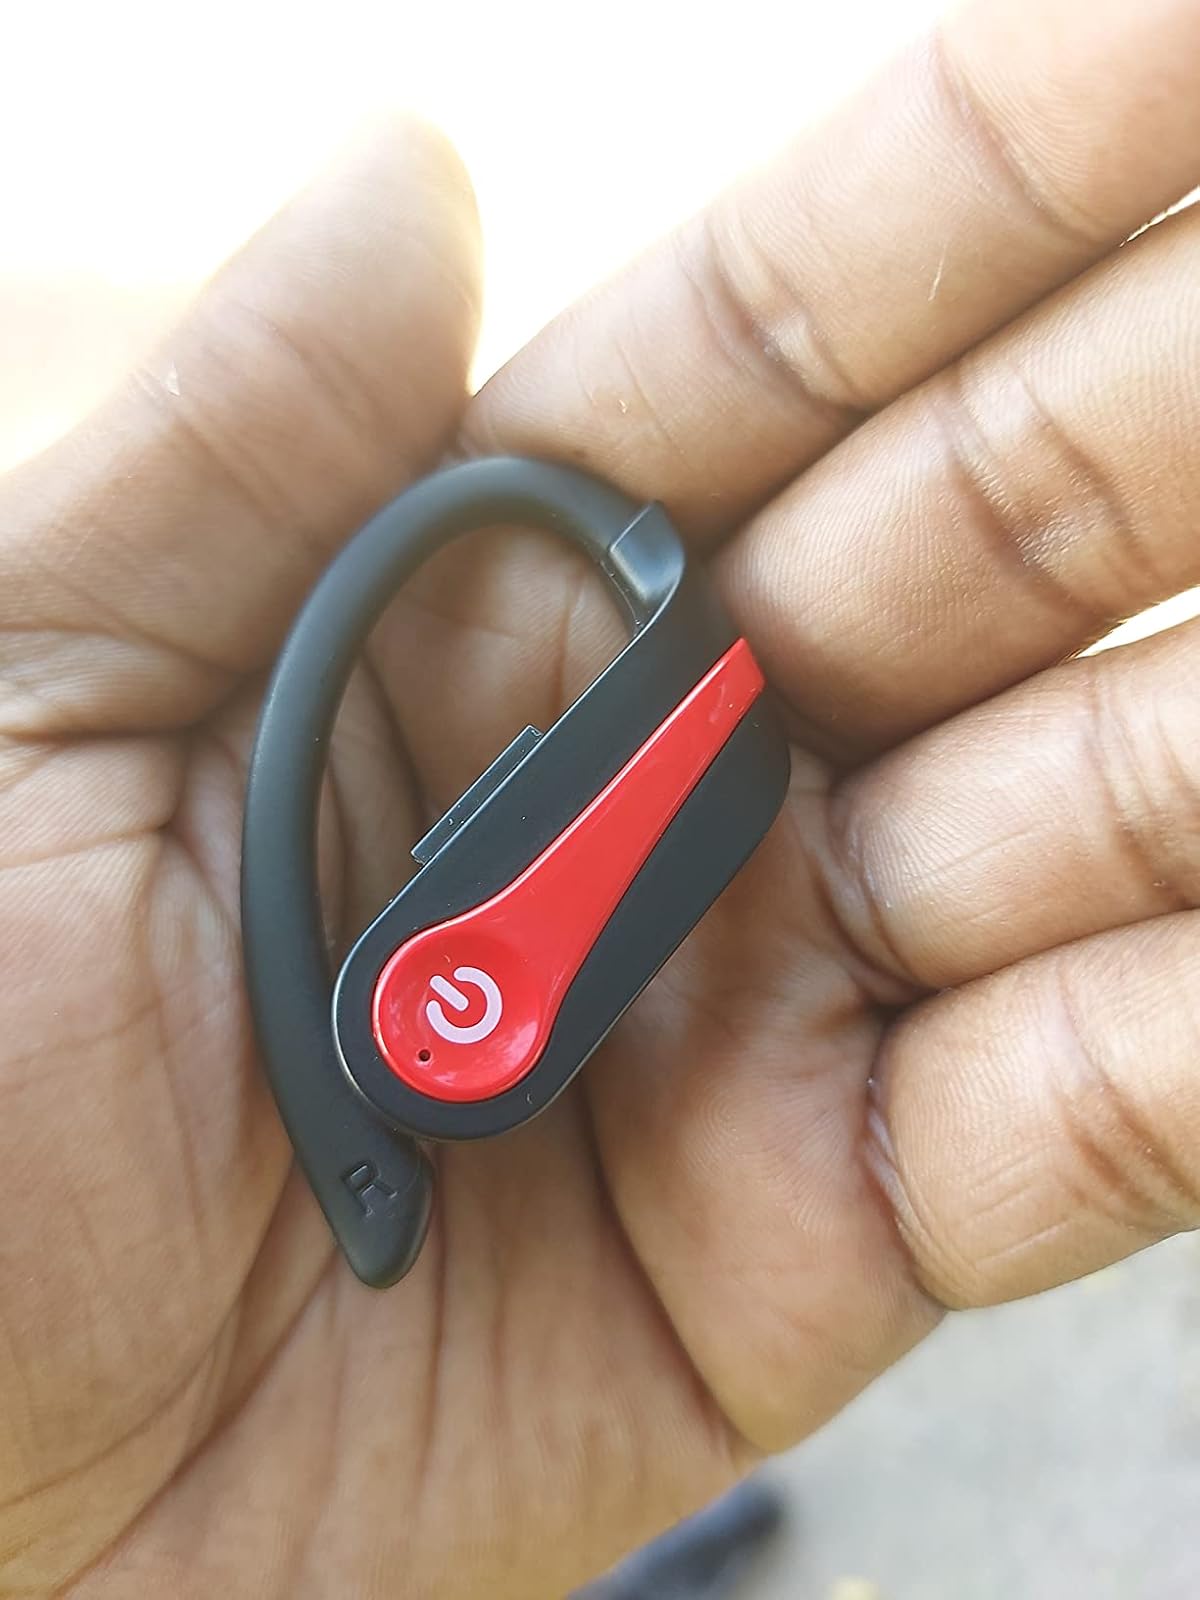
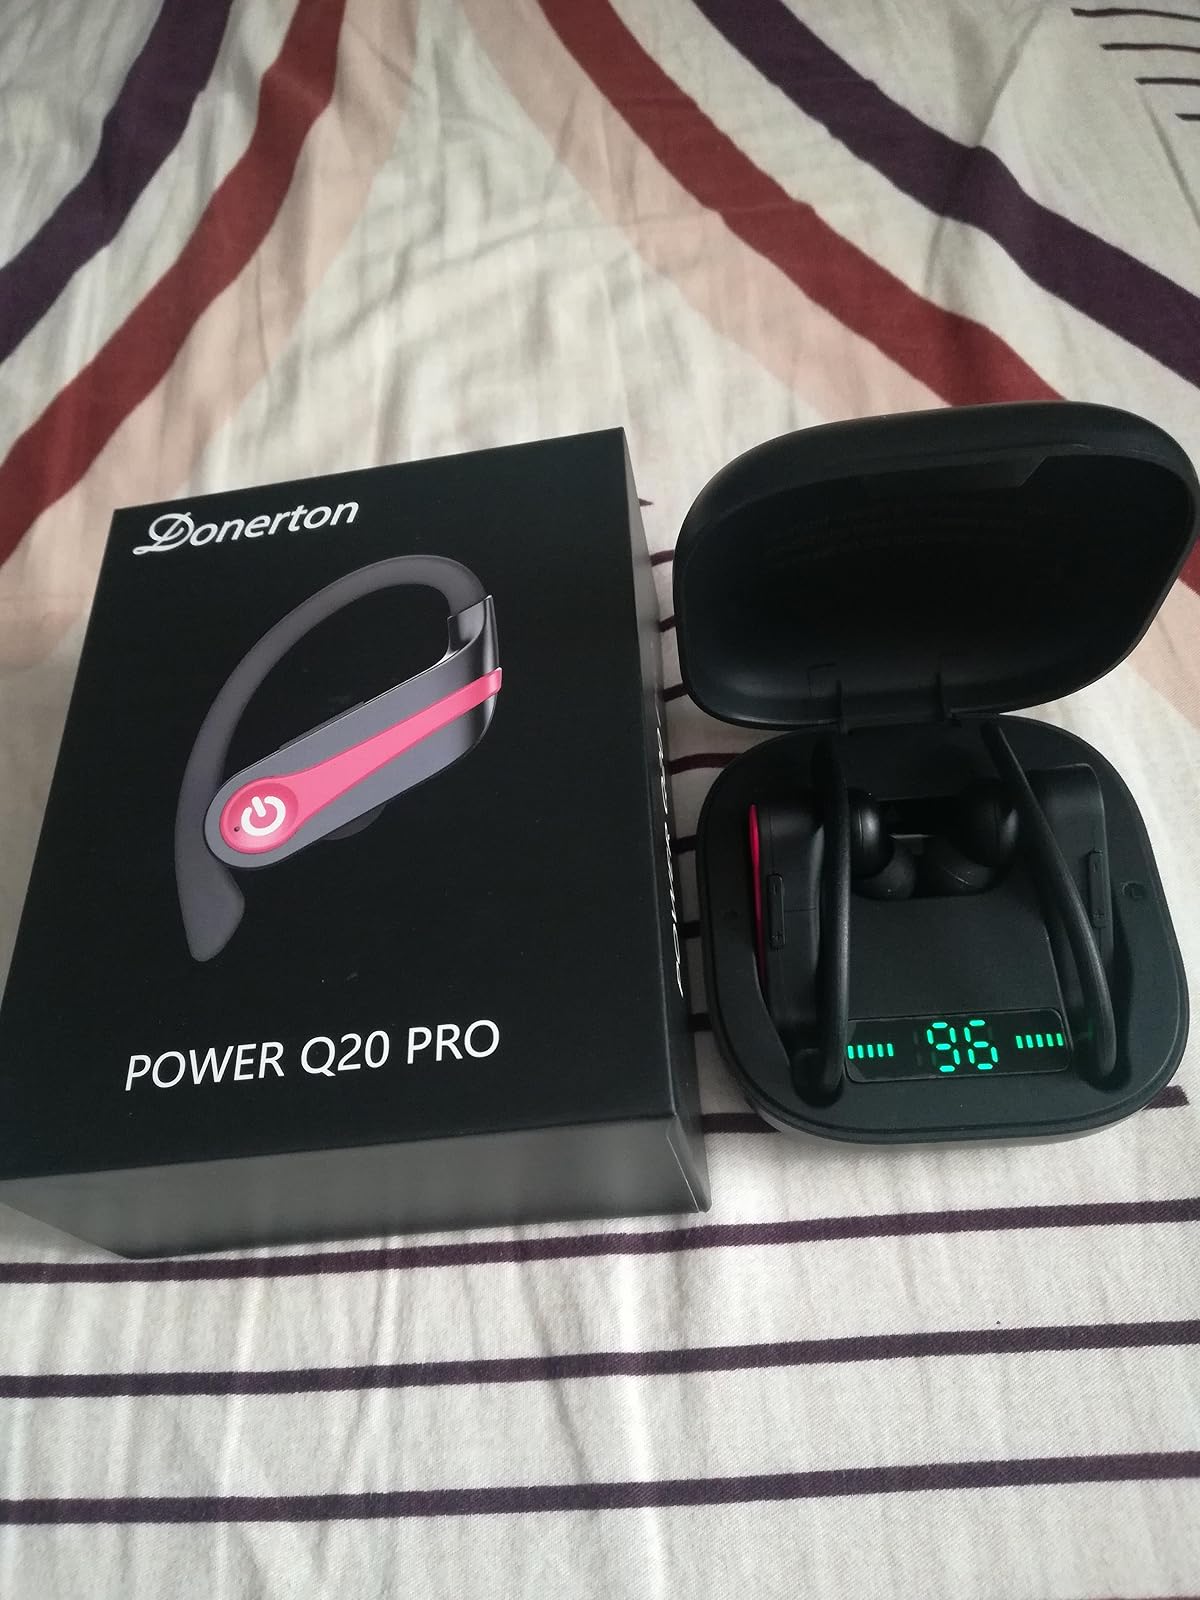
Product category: earbuds
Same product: yes